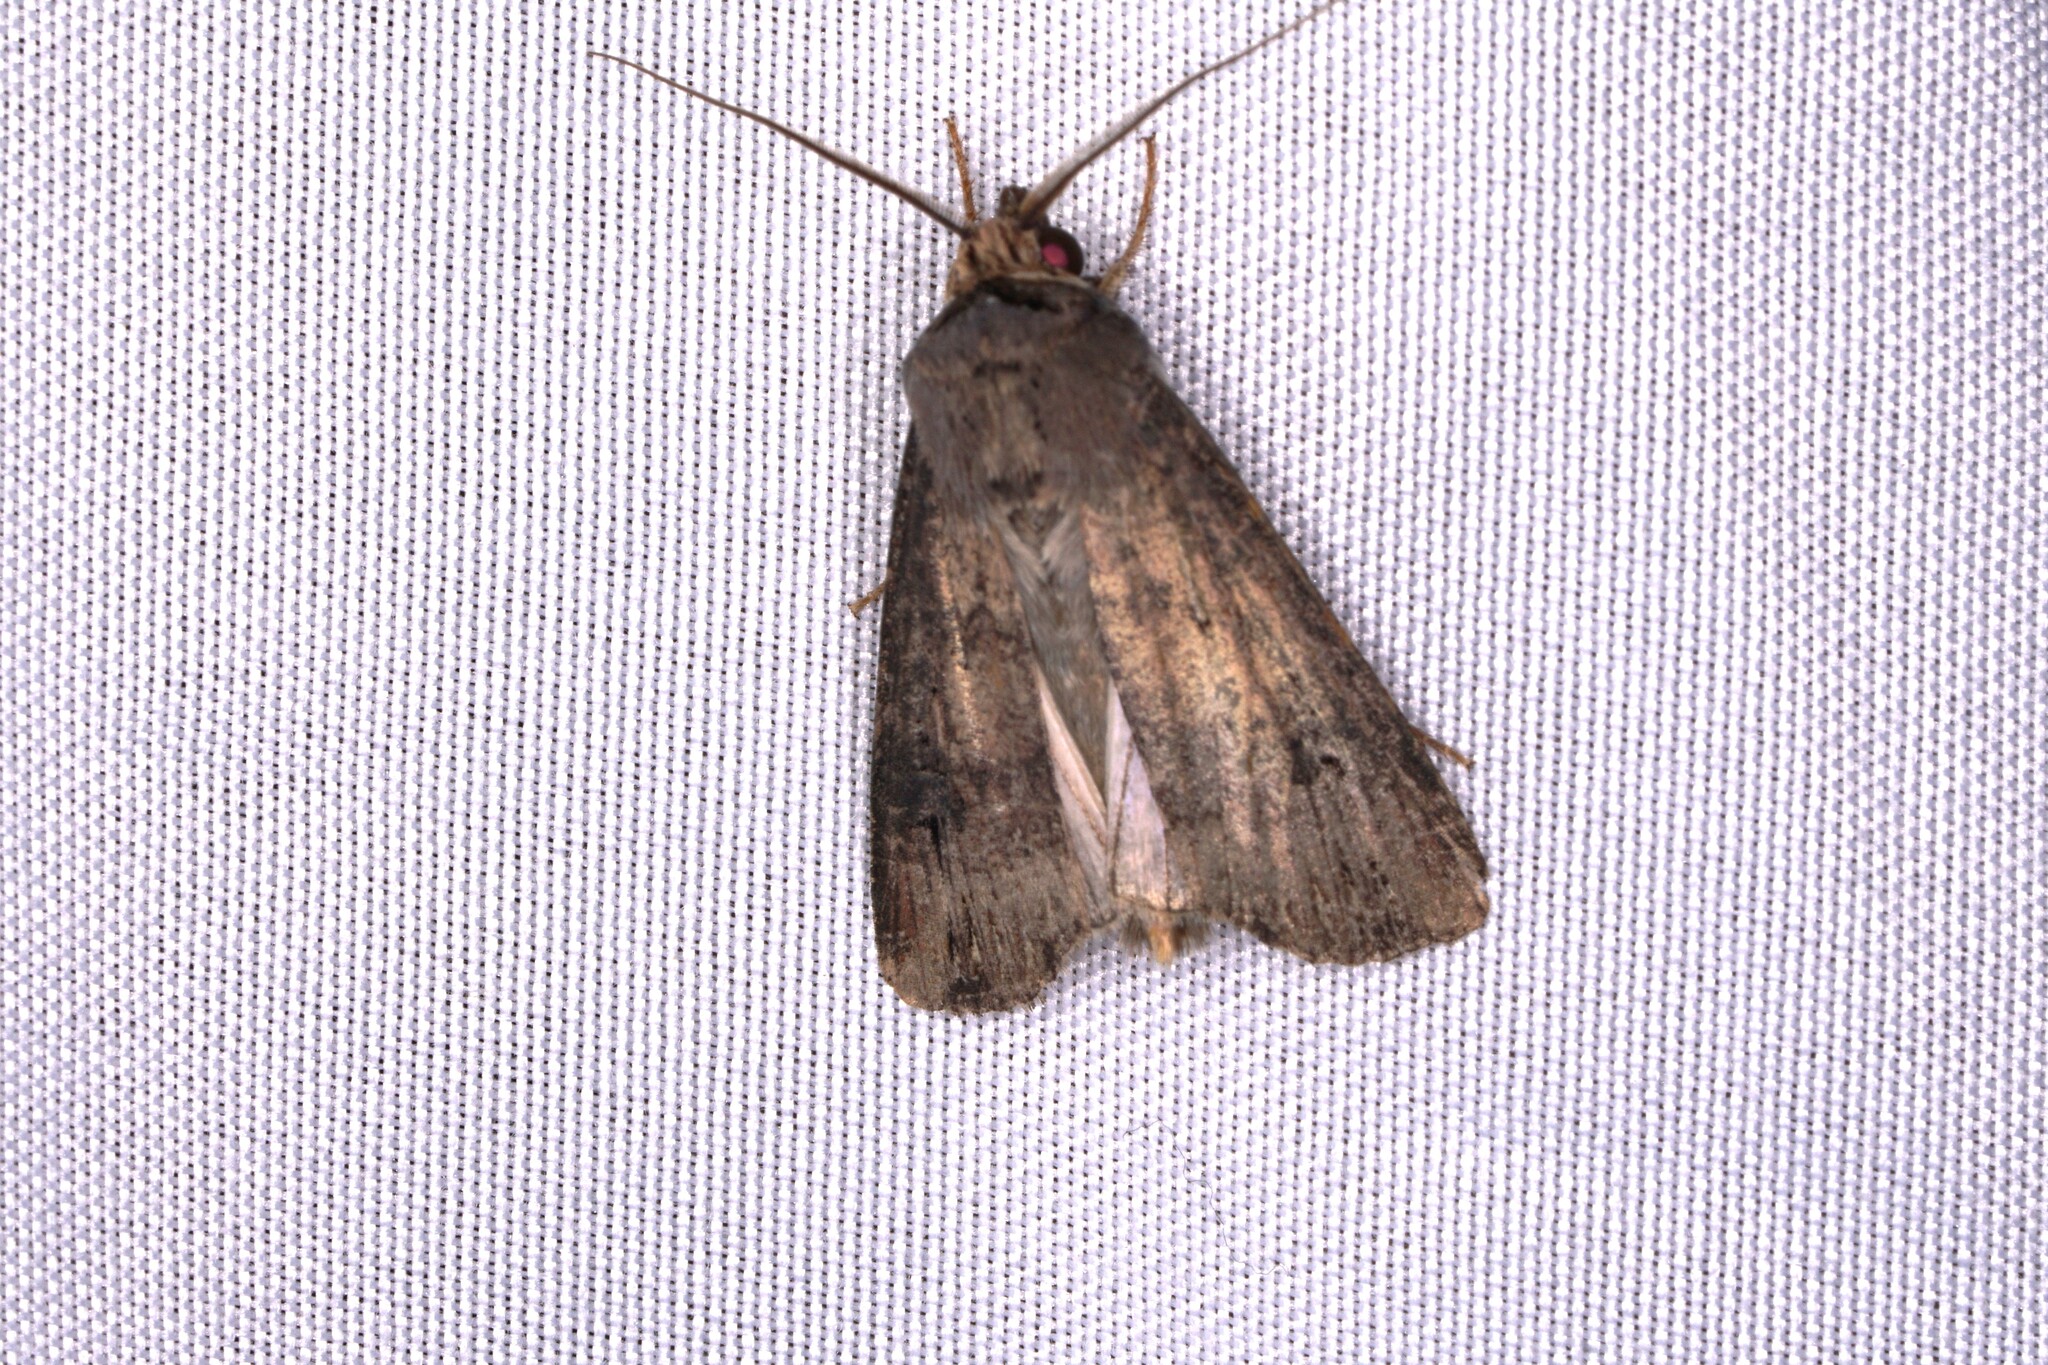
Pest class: cutworms